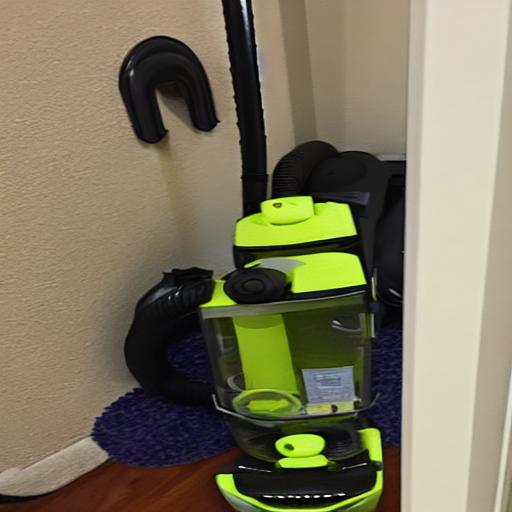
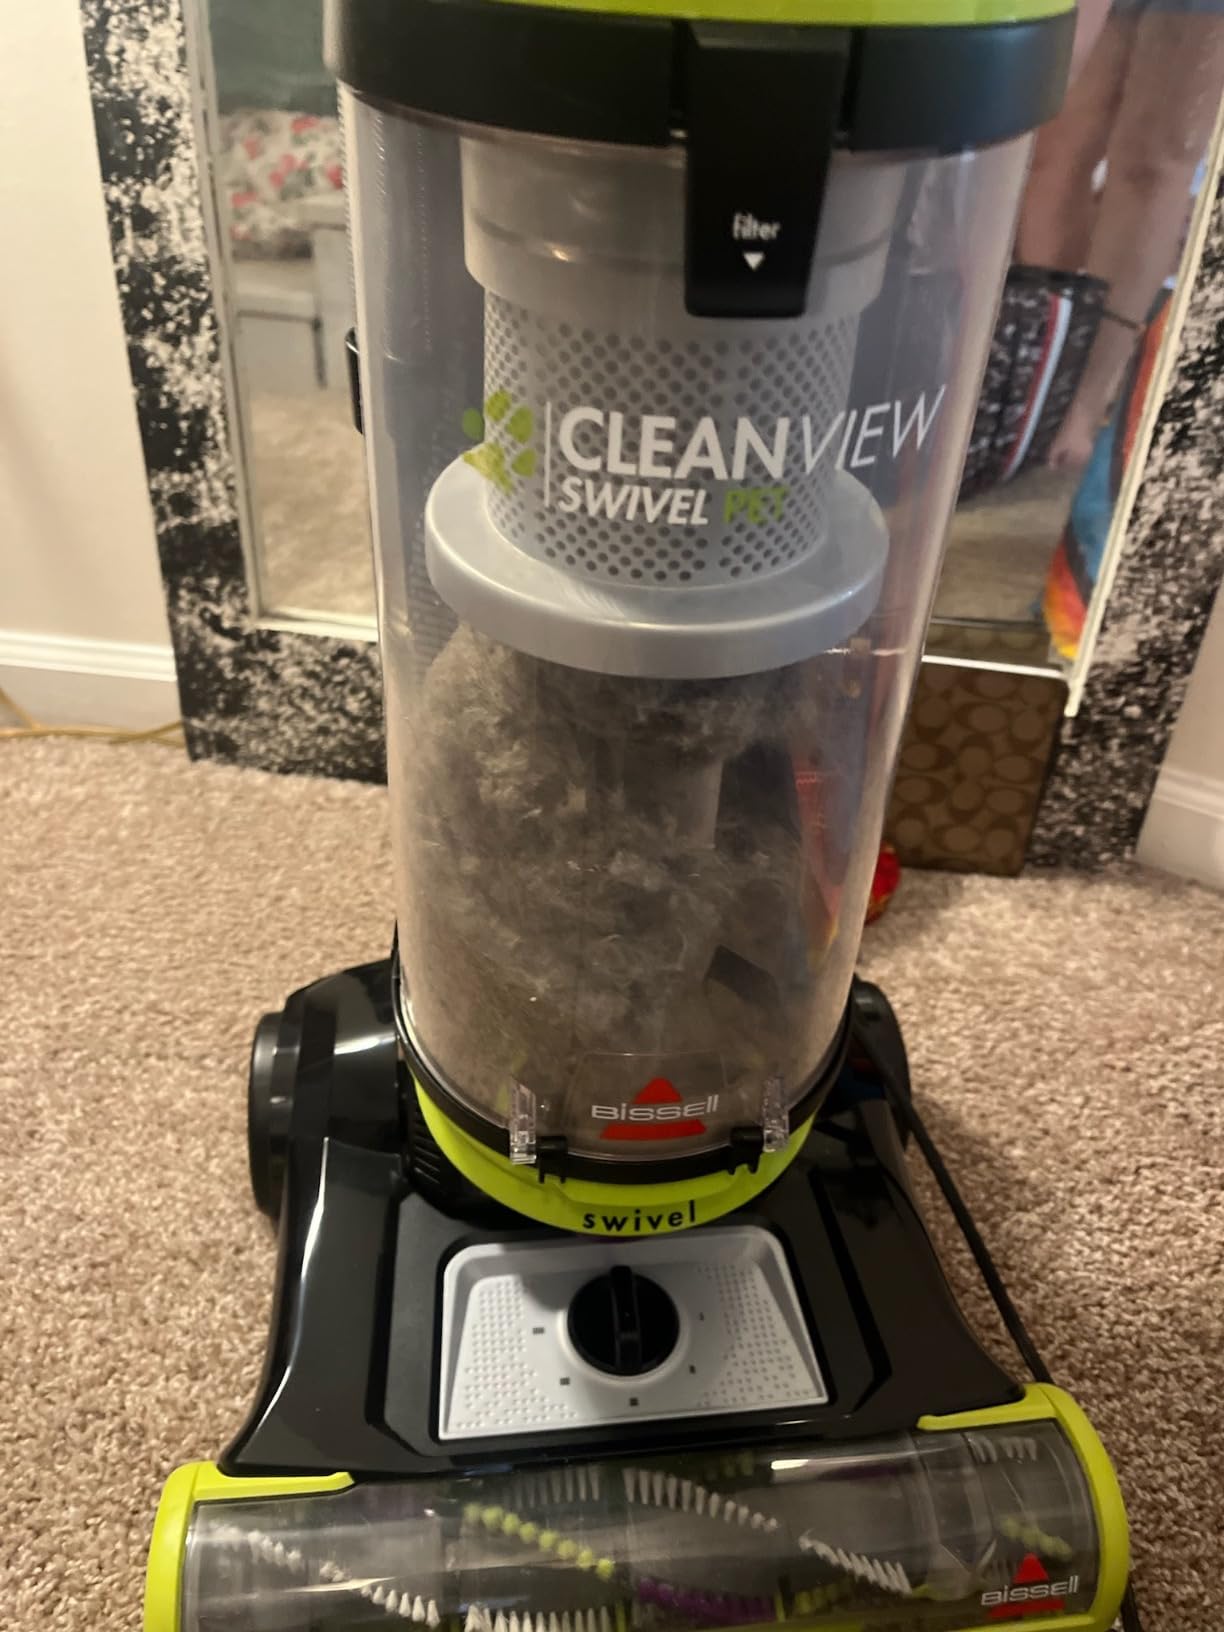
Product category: items_vacuum
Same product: no